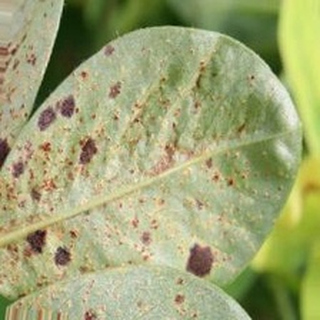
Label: groundnut_rust